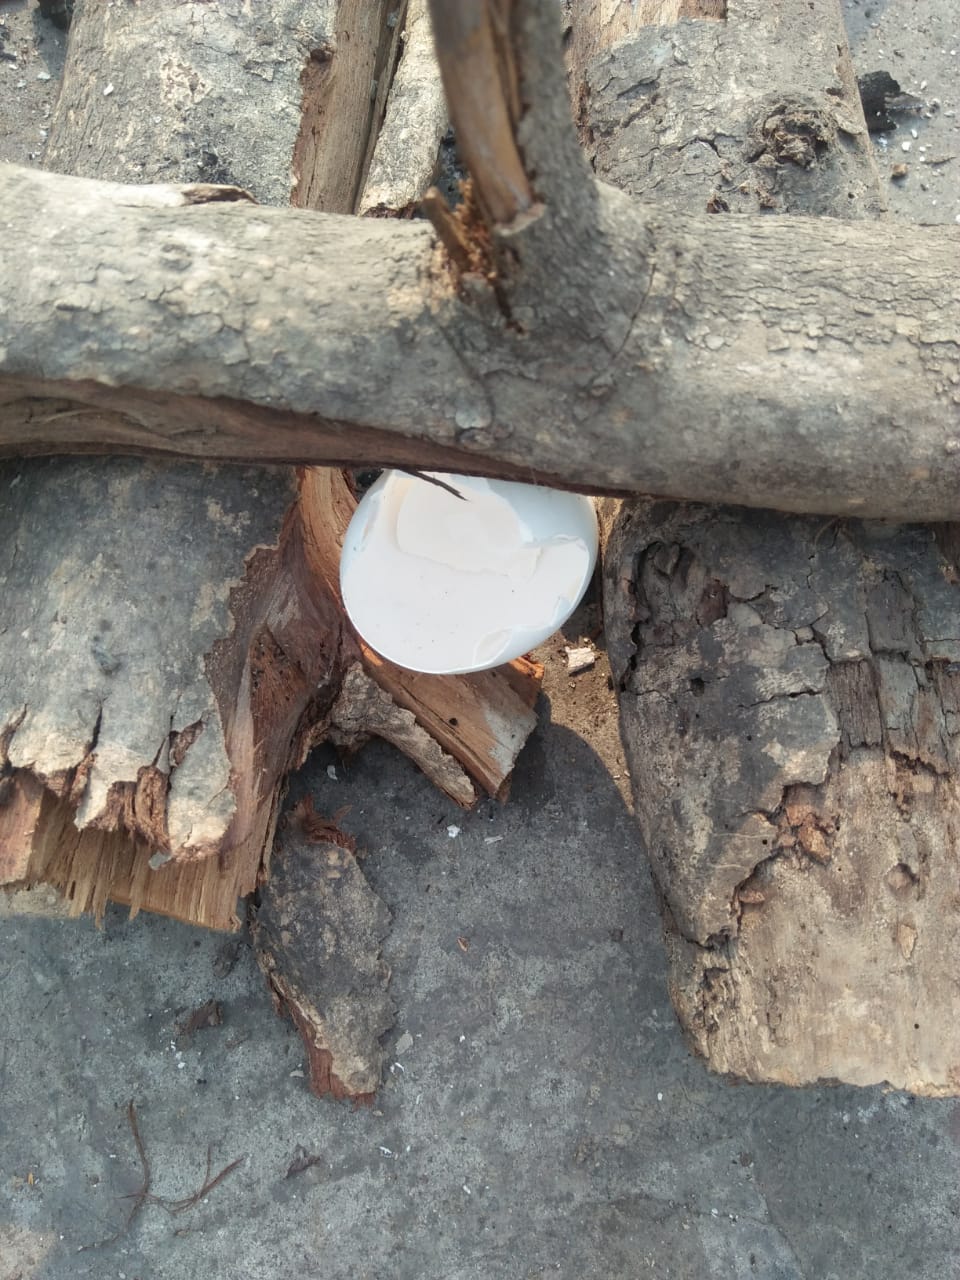
Label: eggshells